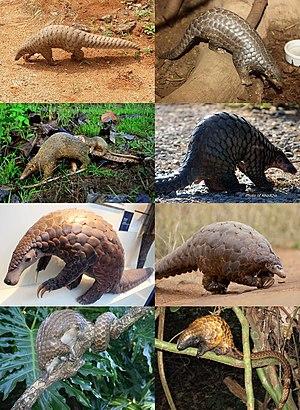
Les Pholidotes sont un ordre de mammifères placentaires du super-ordre des Laurasiathériens. Ses membres sont couramment appelés Pangolins. Cet ordre comprend plusieurs familles éteintes, les espèces actuelles étant classées dans la famille des Manidés.